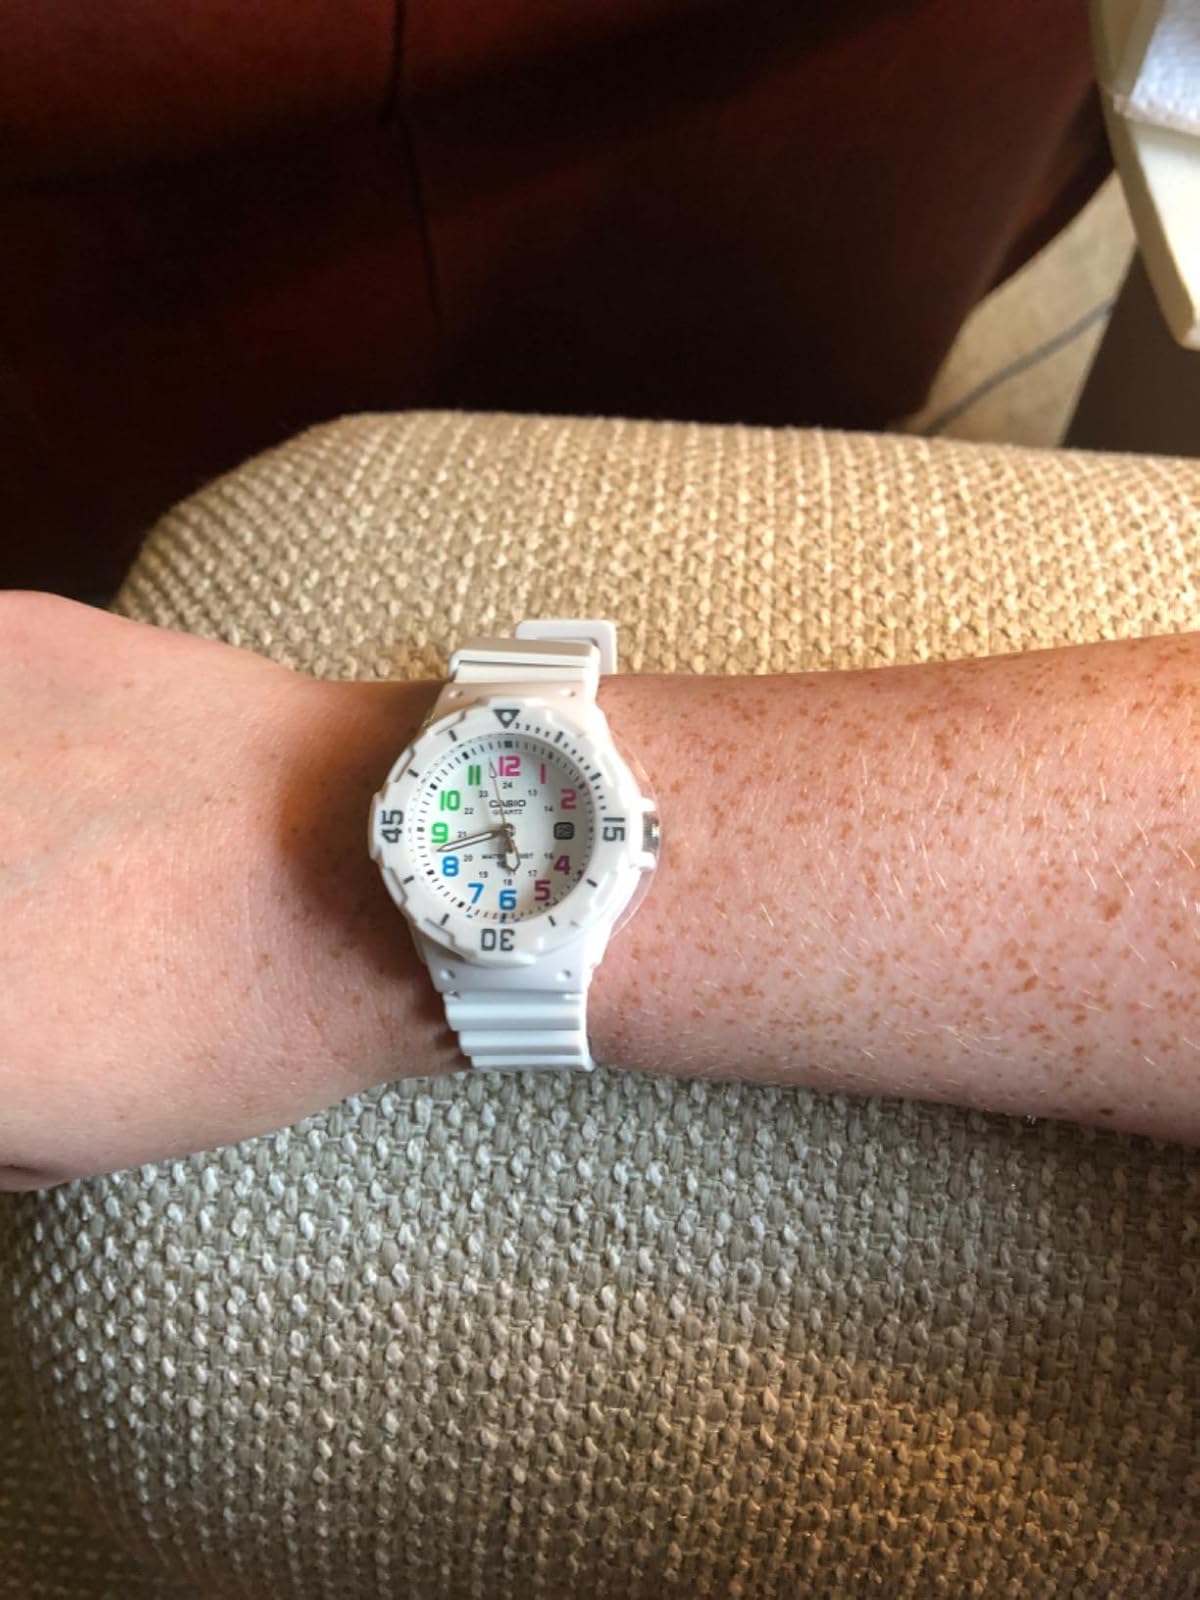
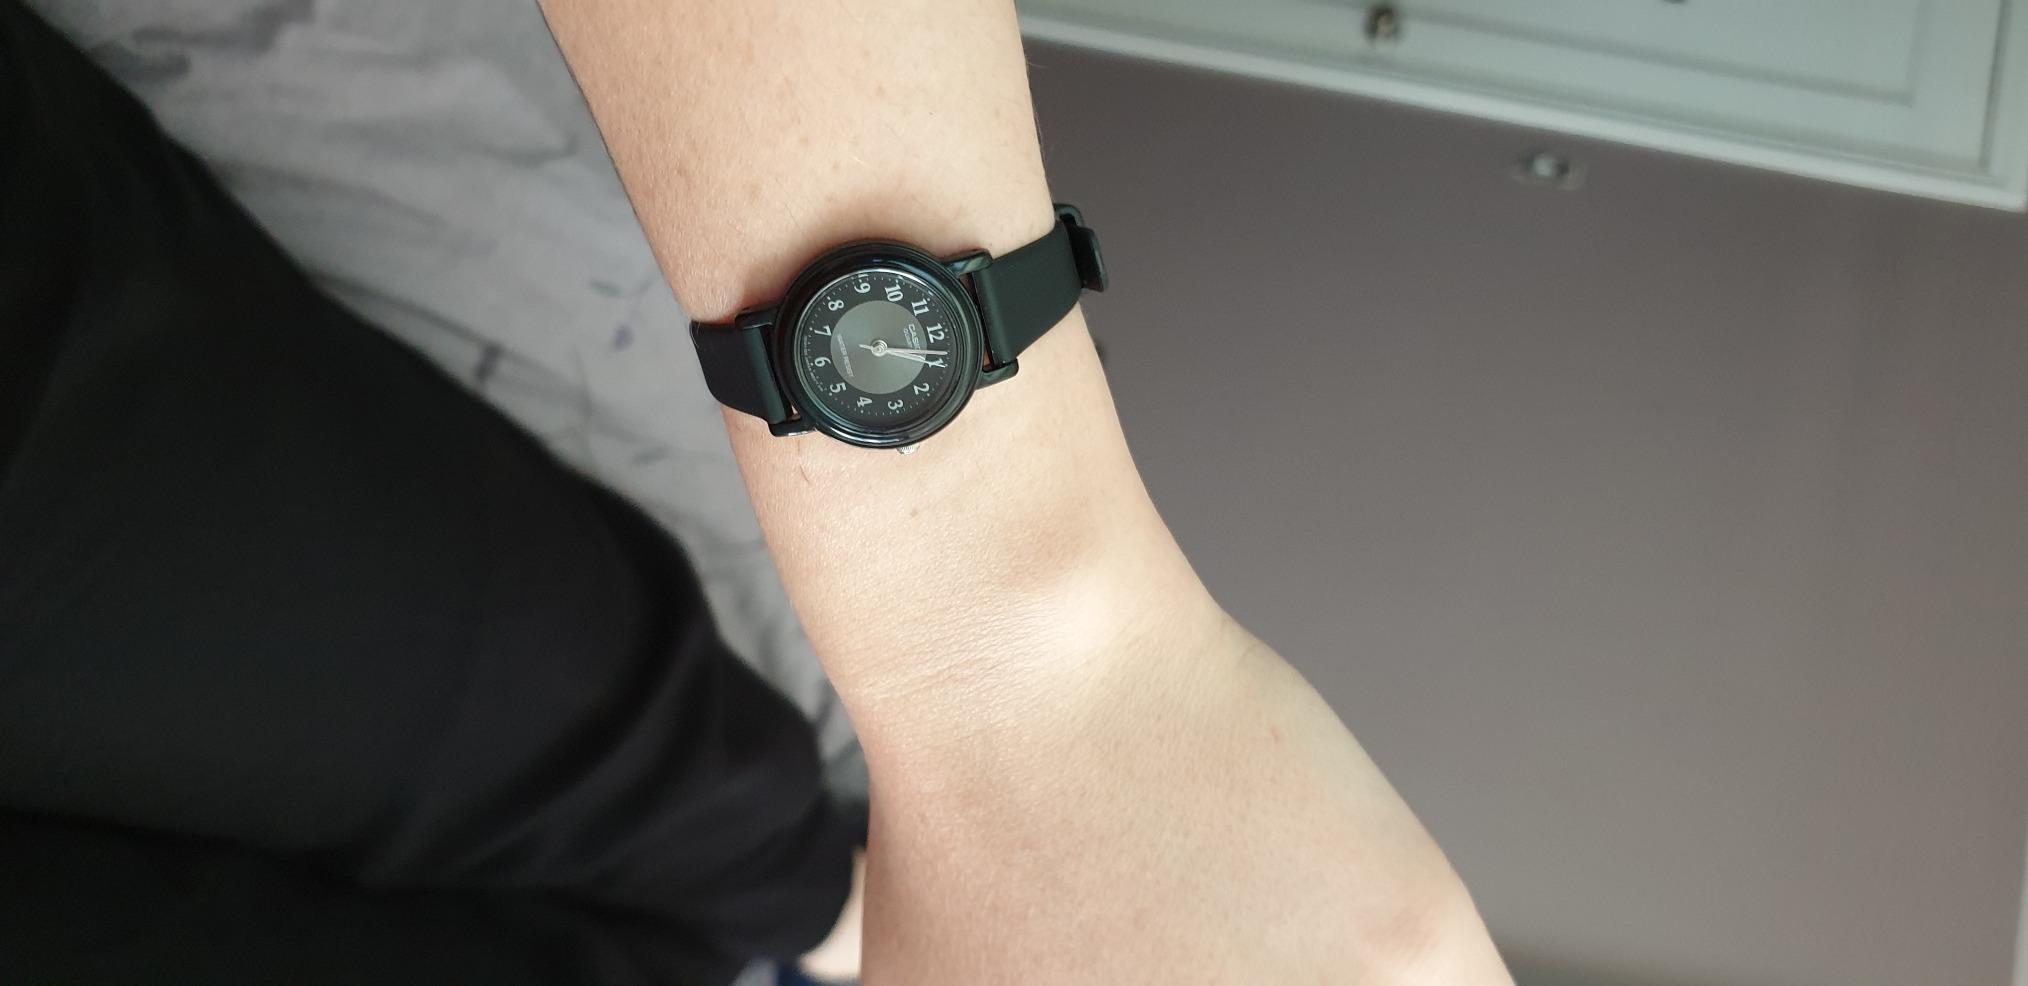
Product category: accessories_watch
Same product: no